Silver Swan (comics)

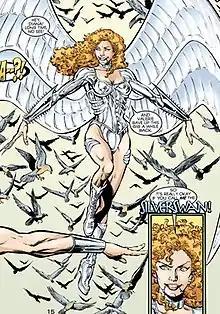
The Silver Swan (Vanessa Kapatelis) in "Wonder Woman" (vol. 2) #171 (June 2001), art by Phil Jimenez and Andy Lanning.

The Silver Swan is a fictional character appearing in DC Comics publications and related media, commonly as a recurring adversary of the superhero Wonder Woman. Capable of flight and possessing the superhuman ability to generate a devastating sonic cry, she first appeared in 1982 in "Wonder Woman" #288, written by Roy Thomas and illustrated by Gene Colan. Since then, the character has undergone several updates as comic book continuities have evolved and shifted. Indeed, there have been three different Silver Swans since the character's debut, including Helen Alexandros, the original Silver Swan; Valerie Beaudry, the second Silver Swan, debuting in 1988 in "Wonder Woman" (vol. 2) #15; and Vanessa Kapatelis, the third and current Silver Swan, debuting in 2001 in "Wonder Woman" (vol. 2) #171. The backstories of all three characters are inspired by Hans Christian Andersen's fairy tale "The Ugly Duckling": Alexandros, Beaudry and Kapetelis all believe in different ways that they are undesirable, unattractive or unwanted, only to find themselves transformed into extraordinarily beautiful (and vengeful) super-powered women.